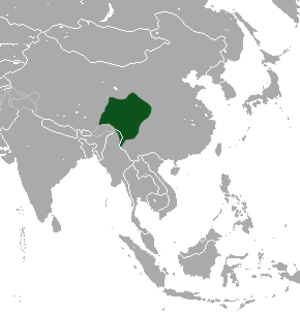
Cette liste commentée recense la mammalofaune de l'Inde et des îles asiatiques appartenant à l'Inde par genre, famille et ordre.